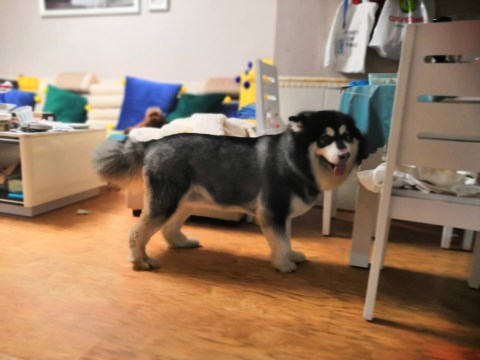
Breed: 1324-n000004-malamute